Édouard Laguesse

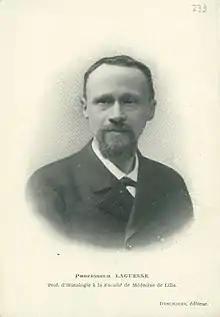
Édouard Laguesse

Gustave-Édouard Laguesse (23 April 1861 – 6 November 1927) was a French pathologist and histologist born in Dijon.